Luke Wood (cricketer)

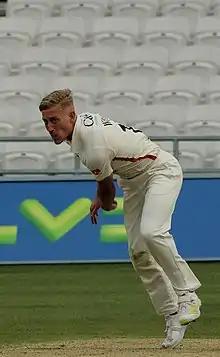
Wood in 2022

Luke Wood (born 2 August 1995) is an English cricketer who plays for England and Lancashire. Primarily a left-arm fast-medium bowler, he also bats left-handed. He made his first-class debut for Nottinghamshire against Sussex in September 2014. He made his international debut in 2022